Saint-Porchaire ware

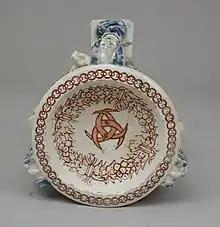
The bowl of the same salt from above, Metropolitan. The device of three interlocked crescents was used by Henri II and his mistress Diane de Poitiers.

In 1898 Edmond Bonaffé linked its source for the first time to the village of Saint-Porchaire (nowadays a part of Bressuire, Poitou). He noted that in 1552 Charles Estienne had spoken of the beauty of the Saint-Porchaire ware, and that in 1566 a local poet had praised it in a poem and cited 16th-century inventories that included objects of "terre de Saint-Porchaire" or made "façon de Saint-Porchaire".